Claud Jacob

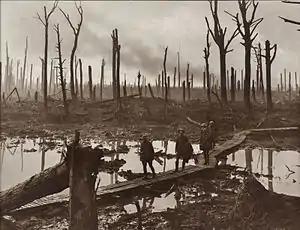
The Battle of Passchendaele, at which Jacob commanded II Corps, during the First World War

Shortly after the outbreak of the First World War in the summer of 1914, Jacob went with the Meerut Division, part of the Indian Corps, to the Western Front, where he saw action at the closing stages of the Battle of La Bassée in October. Promoted to temporary brigadier-general on 5 January 1915, he was appointed to command the Dehra Dun Brigade, and led the brigade at the Battle of Neuve Chapelle in March 1915 and then in Battle of Aubers Ridge in May. Promoted to temporary major-general on 7 September 1915, he became general officer commanding (GOC) of the Meerut Division and led the division at the Battle of Loos in October. While the Indian Corps was preparing to leave the Western front, he was appointed to take over as GOC of the 21st Division of the "New Armies" (see Kitchener's Army) on 18 November 1915.